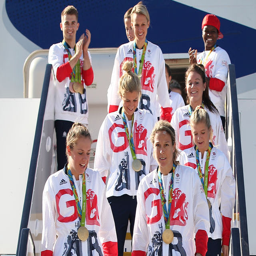
which sport won the most medals for award winner ?